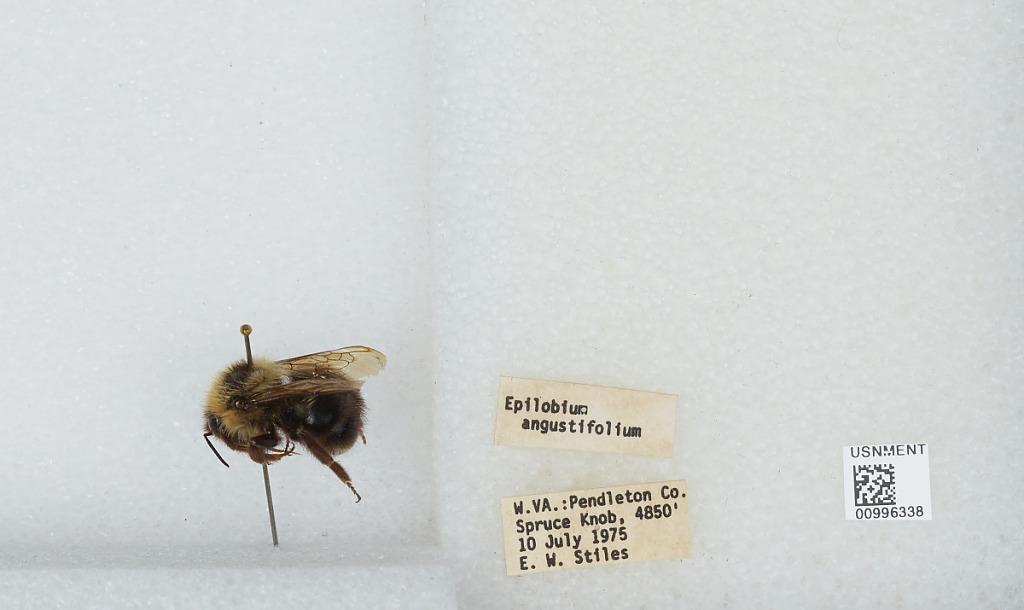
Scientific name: Bombus (Psithyrus) fernaldae (Franklin)
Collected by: E. Stiles
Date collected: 1975-7-10
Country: United States
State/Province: West Virginia
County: Pendleton
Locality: Spruce Knob
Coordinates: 38.7, -79.5328